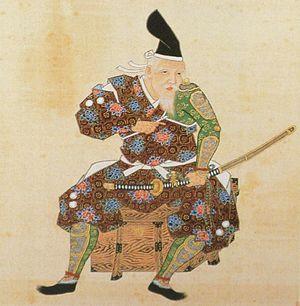
Date Tanemune est un daimyo de la période Sengoku. Fils de Date Hisamune, il dirige le clan Date de 1514 jusqu'à sa mort, et est nommé shugo de la province de Mutsu en 1522. Il rédige en 1536 le code de la famille Date, le Jinkaishū. Peu après, il intervient dans un conflit interne de la famille Osaki et la place sous sa coupe en lui donnant son second fils pour héritier. En 1542, Tanemune annonce son intention de faire adopter son troisième fils, Sanemoto, par le clan Uesugi, ce à quoi s'oppose son ainé et héritier, Harumune. La querelle s'intensifie jusqu'à aboutir à la division puis au conflit appelé « tenbun no ran » dans lequel des vassaux Date et des clans voisins se joignent au père ou au fils. Quoique Tanemune prend l'avantage initial, Harumune s'aide des clans Sōma et Ashina pour renverser la tendance, et en 1548, demander l'abdication de Terumune.